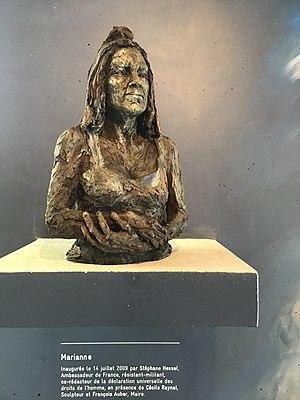
Marianne - 2009/2018 hauteur 75 cm collection publique, propriété de la Ville de Saint Jouin de Bruneval (76 - France)
Cécile Raynal est une danseuse et sculptrice française.